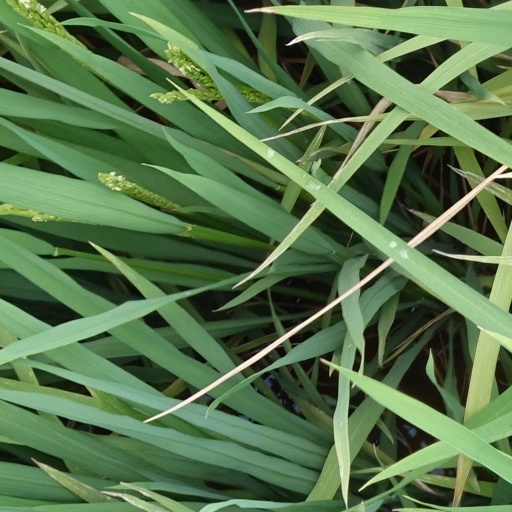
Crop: rice